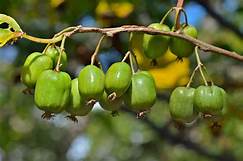
Label: Kiwi